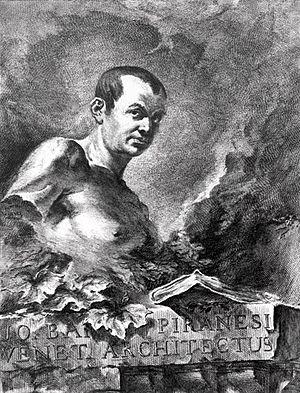
Le frontispice est une illustration placée en regard de la page de titre d’un livre. Néanmoins, dans certains cas, une page de frontispice peut se retrouver à la place de la page de titre ou quelques pages avant celle-ci. Une telle page est généralement réalisée en gravure sur bois ou sur cuivre et peut représenter une scène particulière, une allégorie en rapport avec le thème du livre, ou le portrait de l’auteur ou du commanditaire du livre. Le but étant, dans bon nombre de cas, d’exalter une ou plusieurs vertus ou personnes et ainsi, d'affirmer son haut rang par le biais de commandes littéraires mécénées.
Felice Polanzani est un graveur au burin italien, né à Noale en 1700, mort à Rome après 1783.